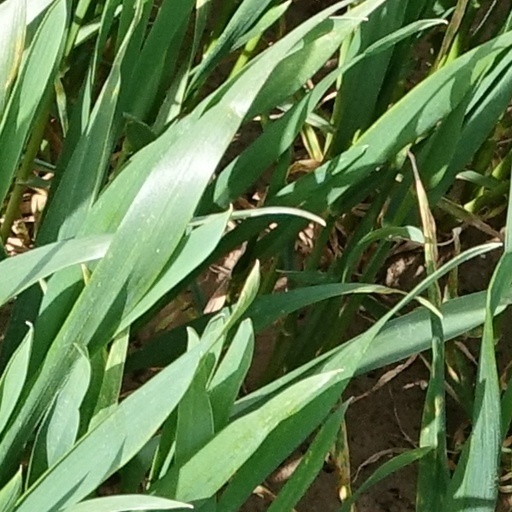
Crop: wheat